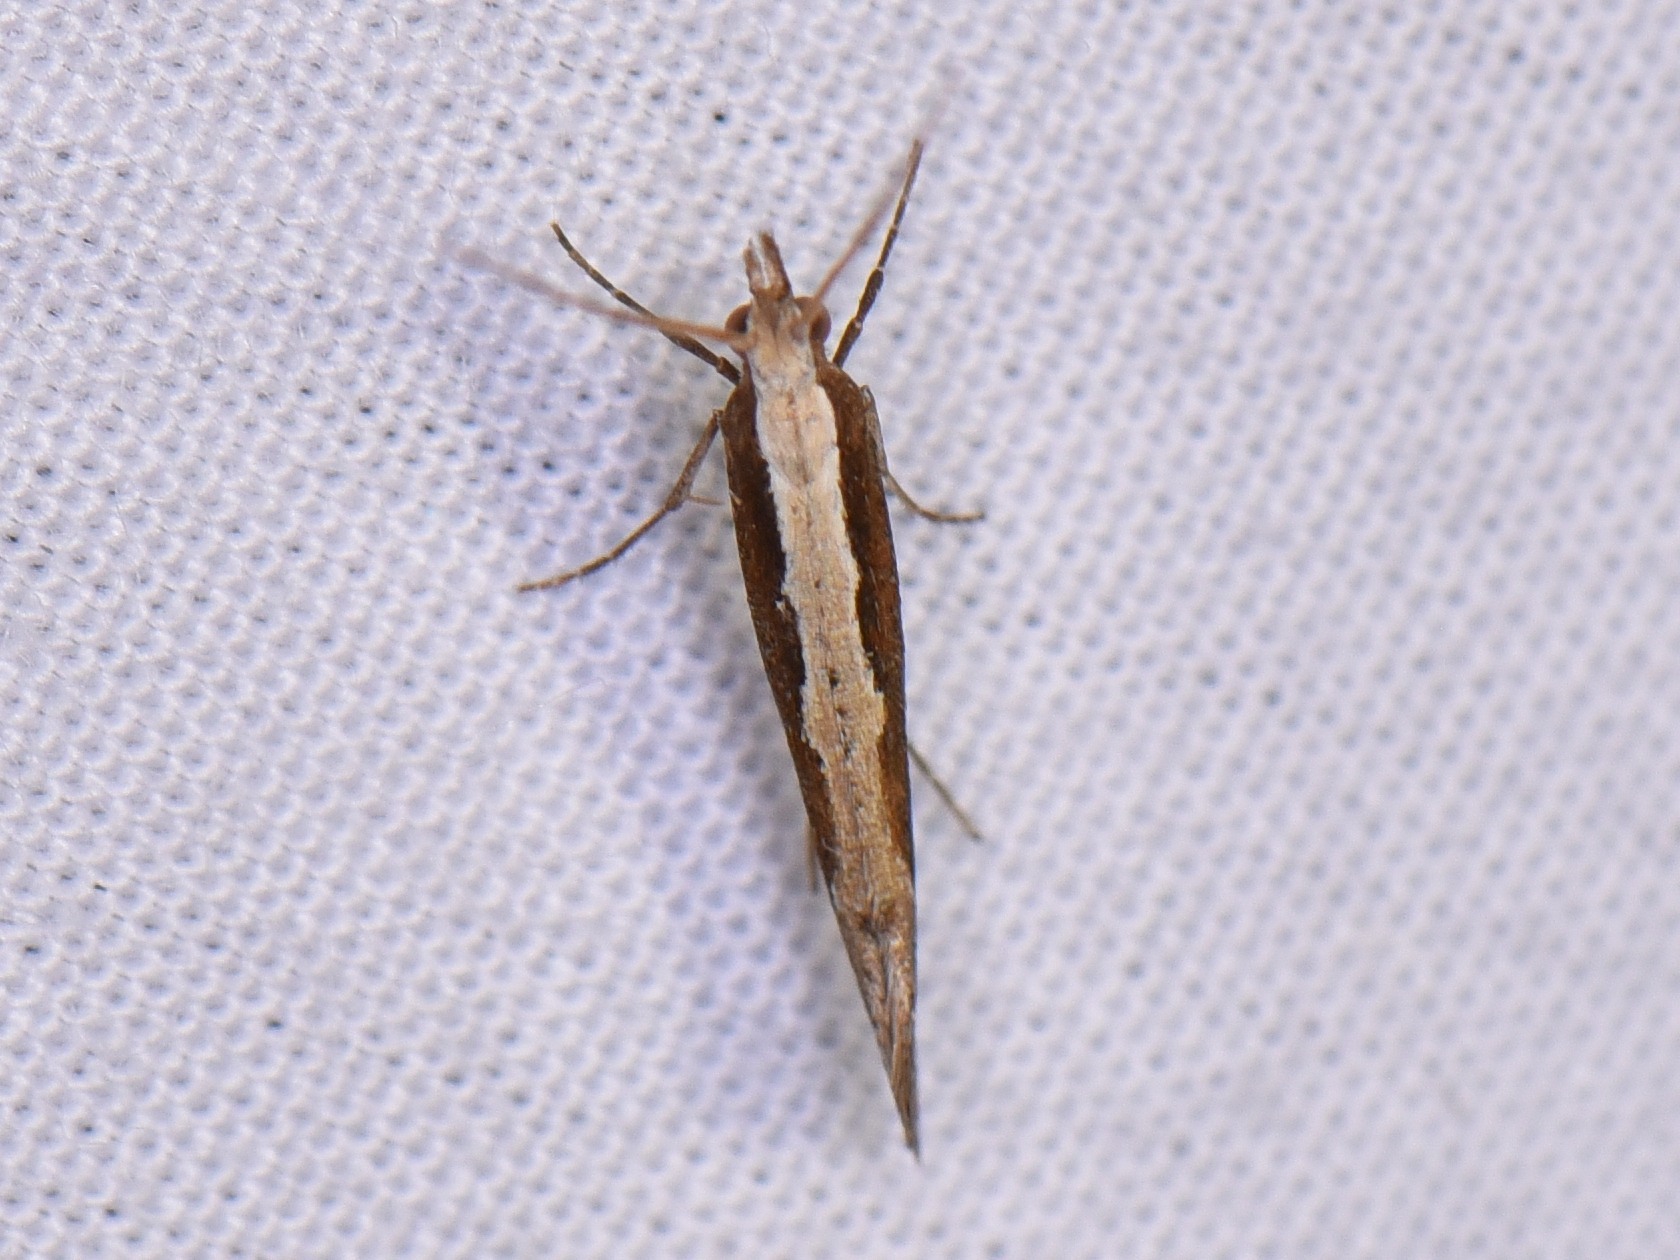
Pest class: diamondback_moth